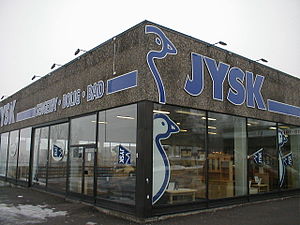
JYSK / Tidslinje
JYSK i Norge.
"JYSK er en international butikskæde med hovedkontor i Brabrand i udkanten af Aarhus, der siden åbningen af den første butik på Silkeborgvej i Aarhus i 1979 har profileret sig på at sælge ""alt til boligen"" lidt billigere end konkurrenterne.